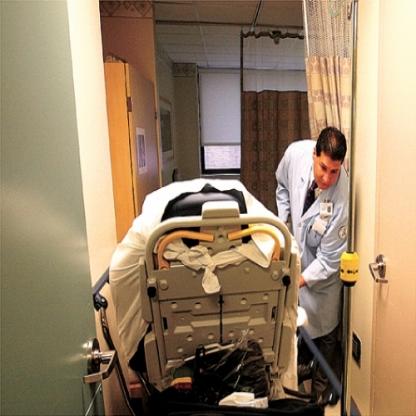
Scene: Indoor